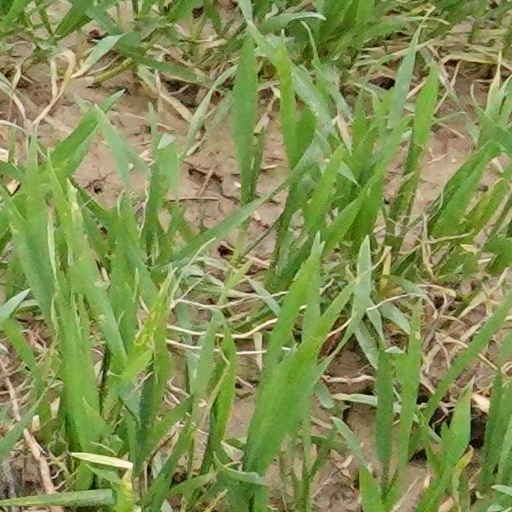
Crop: wheat